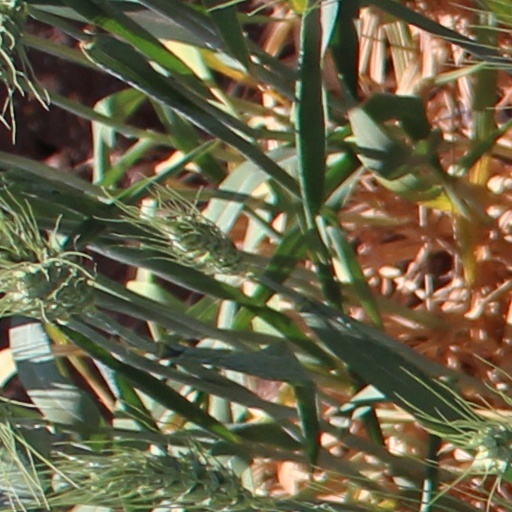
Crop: wheat